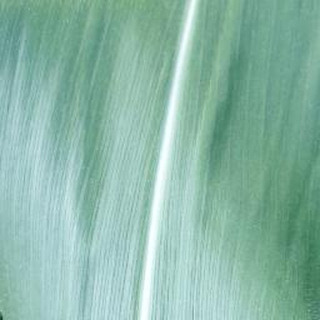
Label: healthy_corn